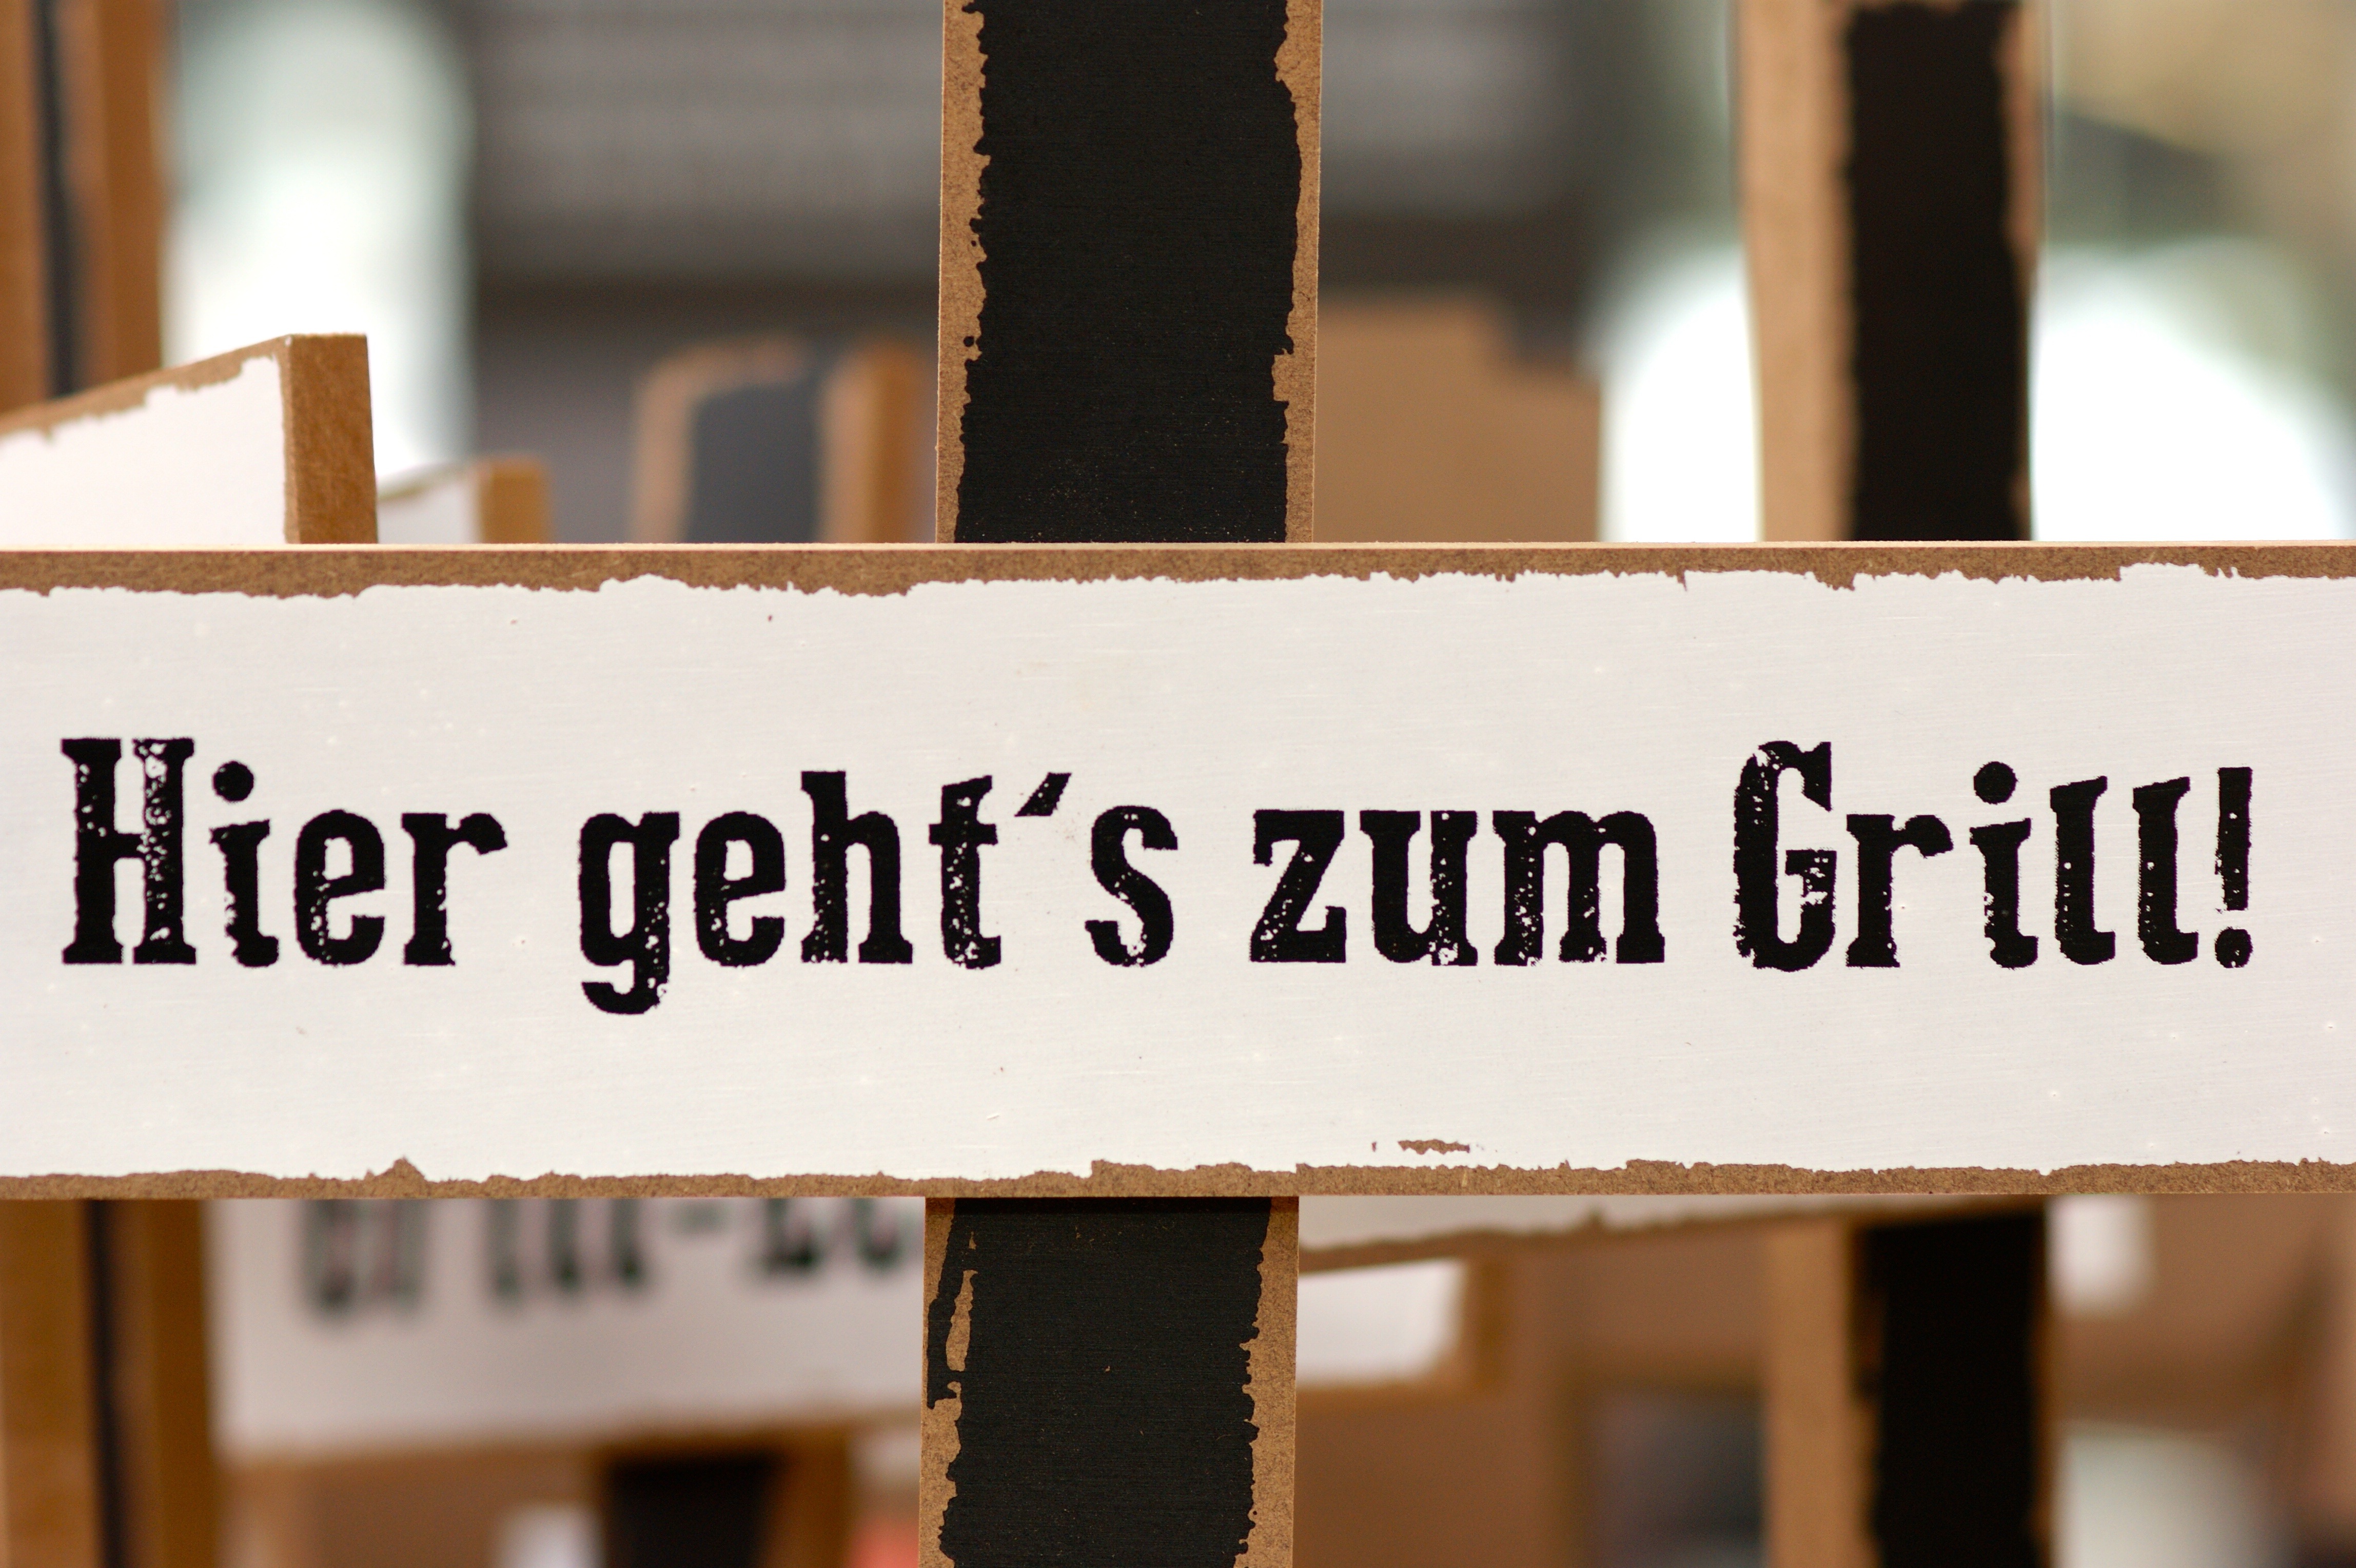
board, wood, sign, color, note, brand, fun, design, shield, directory